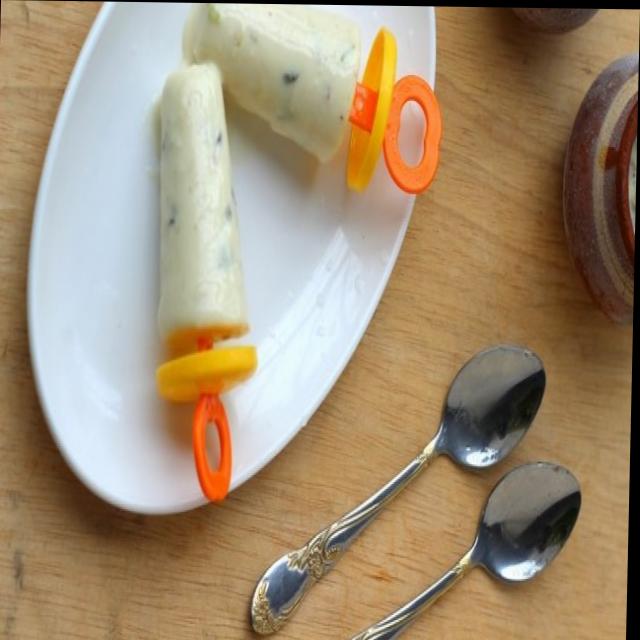
Dish: kulfi